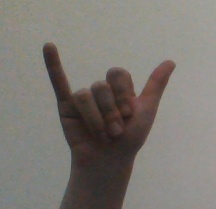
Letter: ya